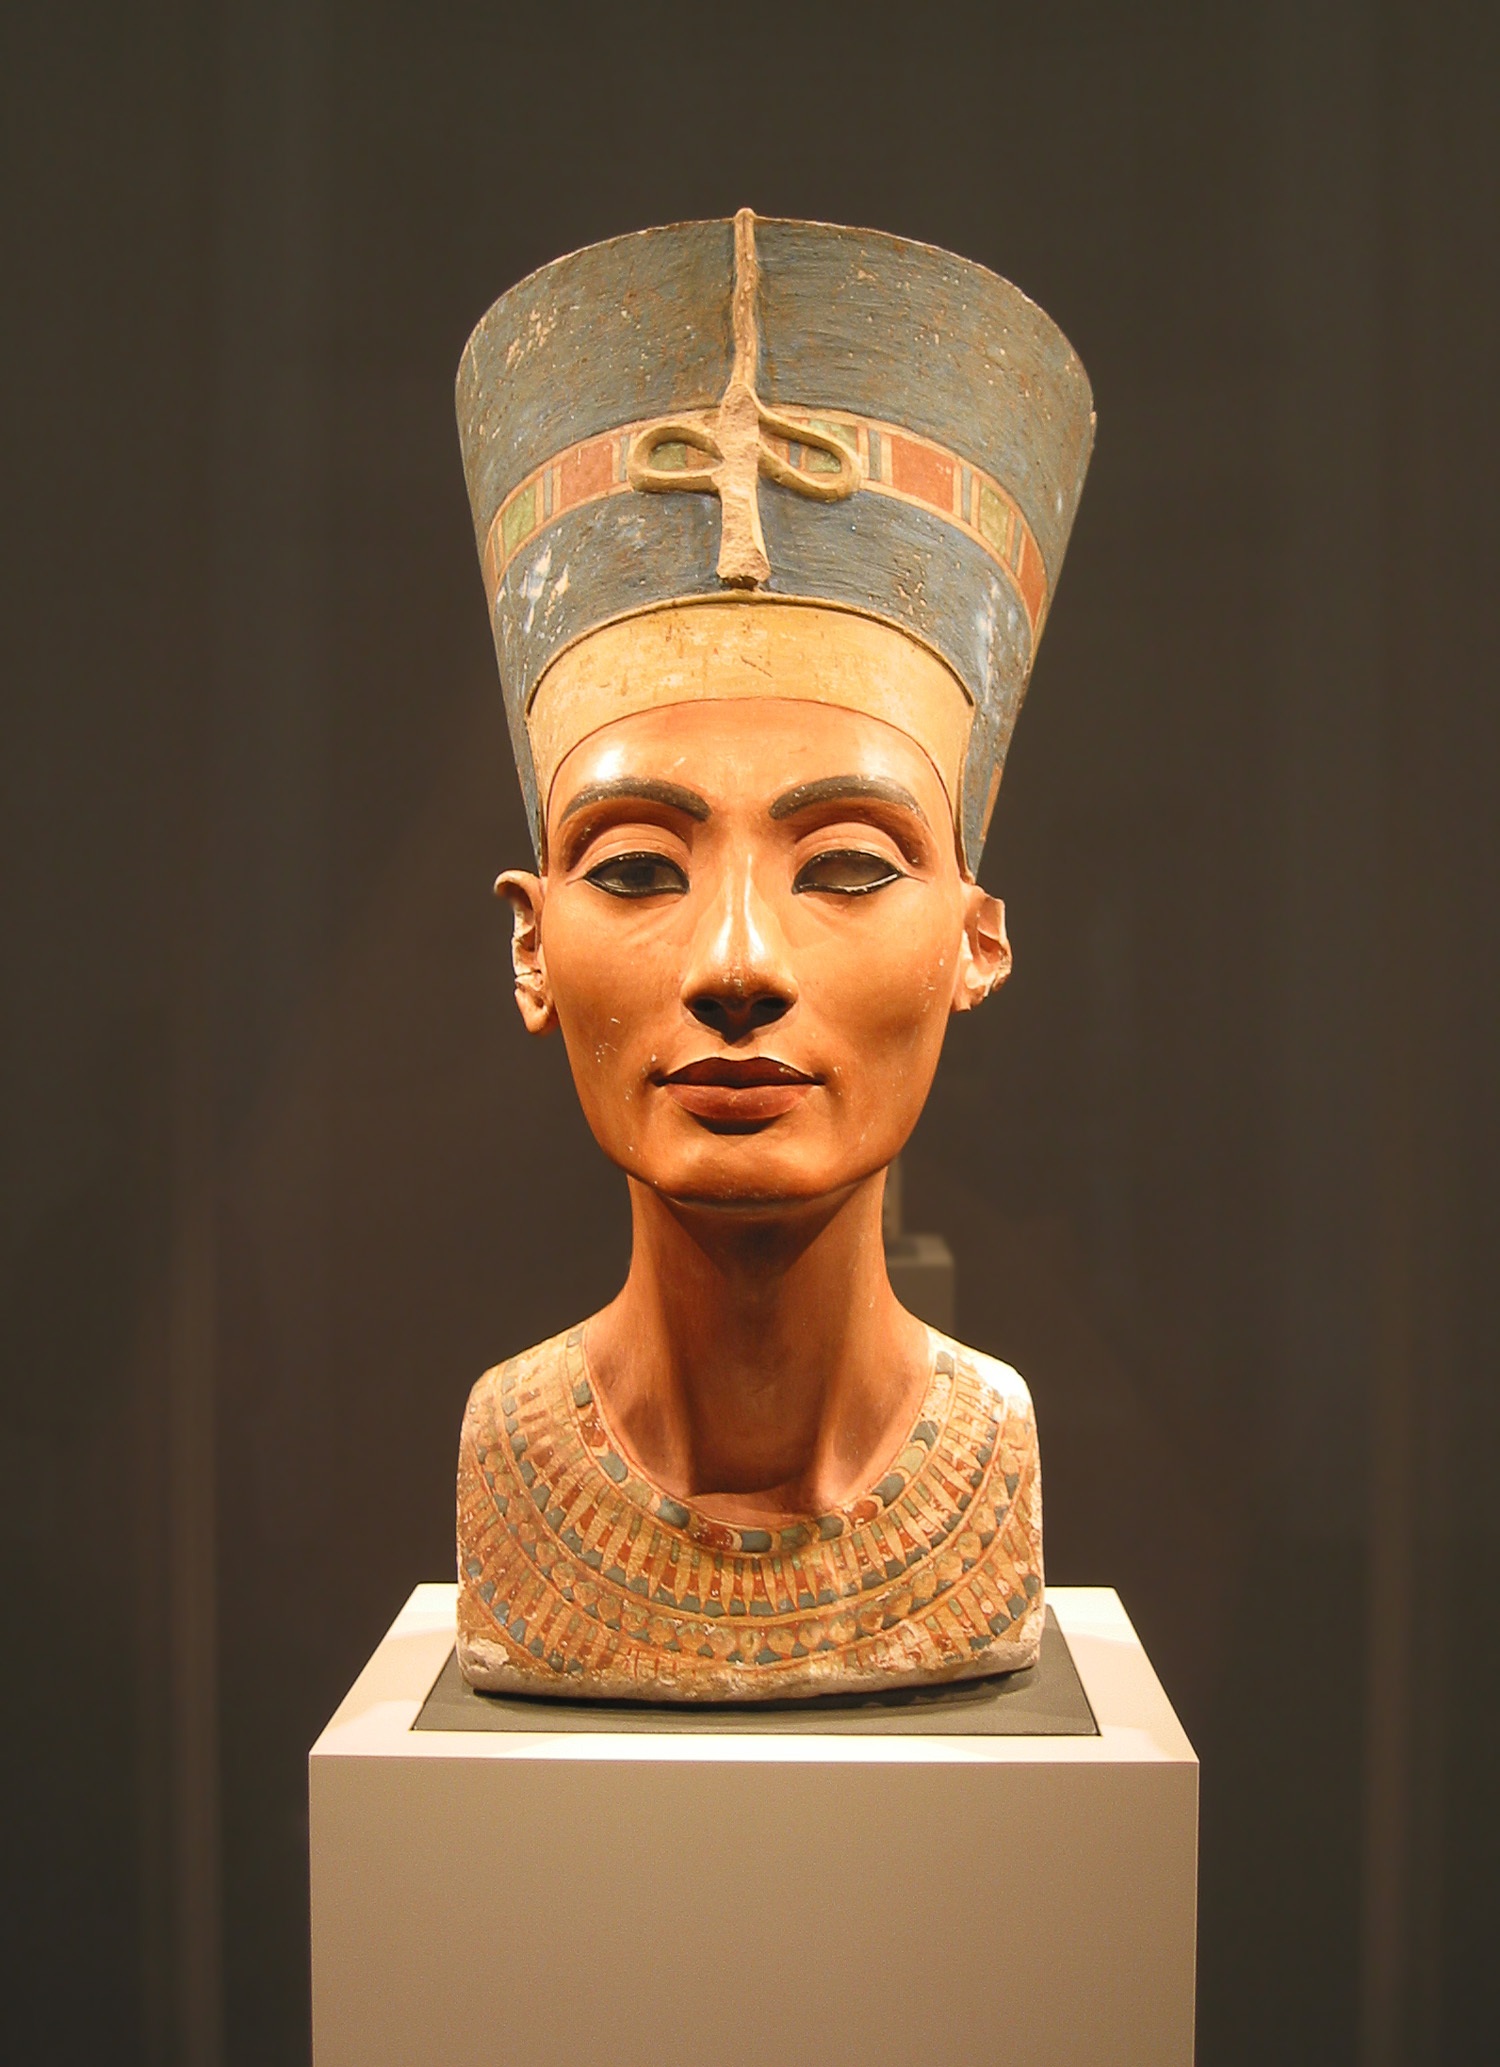
monument, statue, artwork, sculpture, art, temple, head, berlin, carving, puree, stone figure, ancient history, classical sculpture, nefertiti